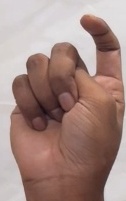
ASL sign: X